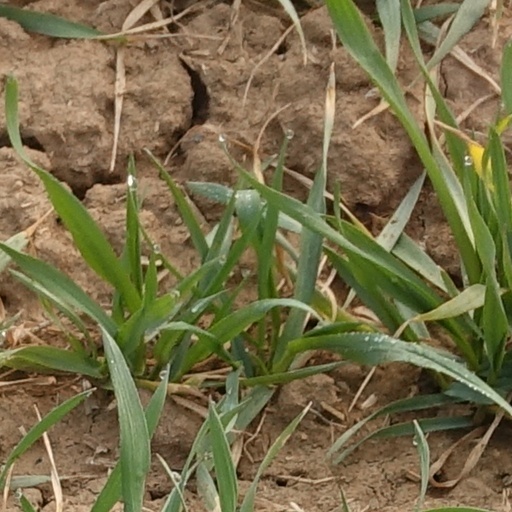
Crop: wheat